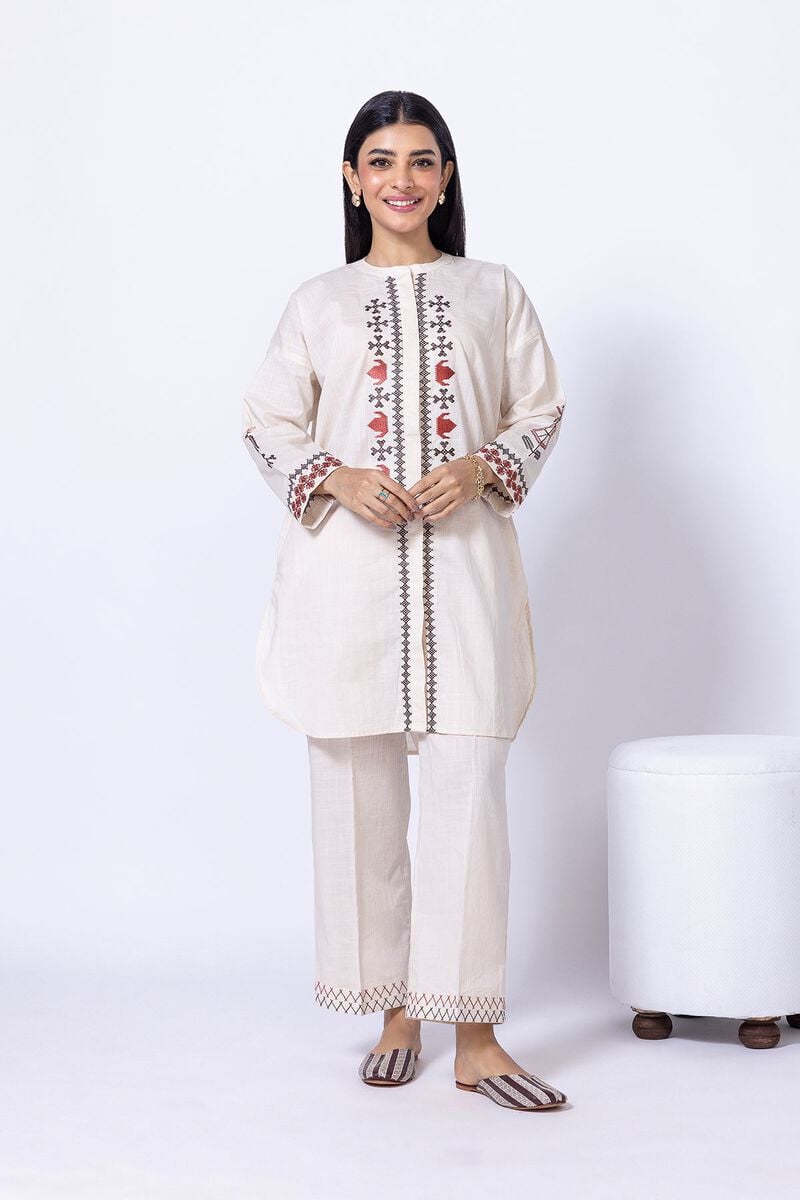
cream multi embroidered pajamas